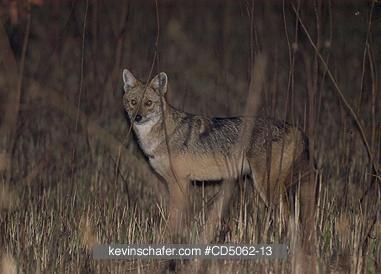
dhole